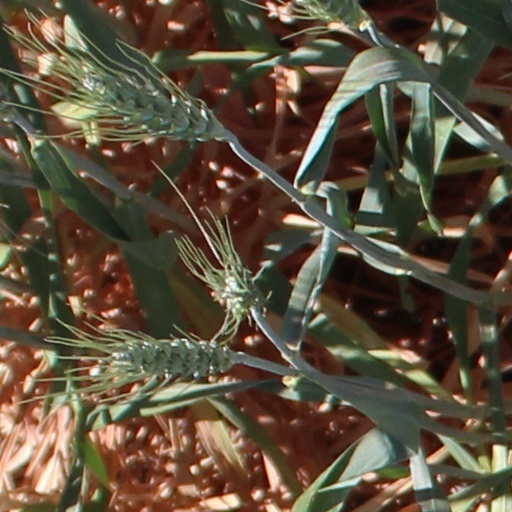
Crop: wheat